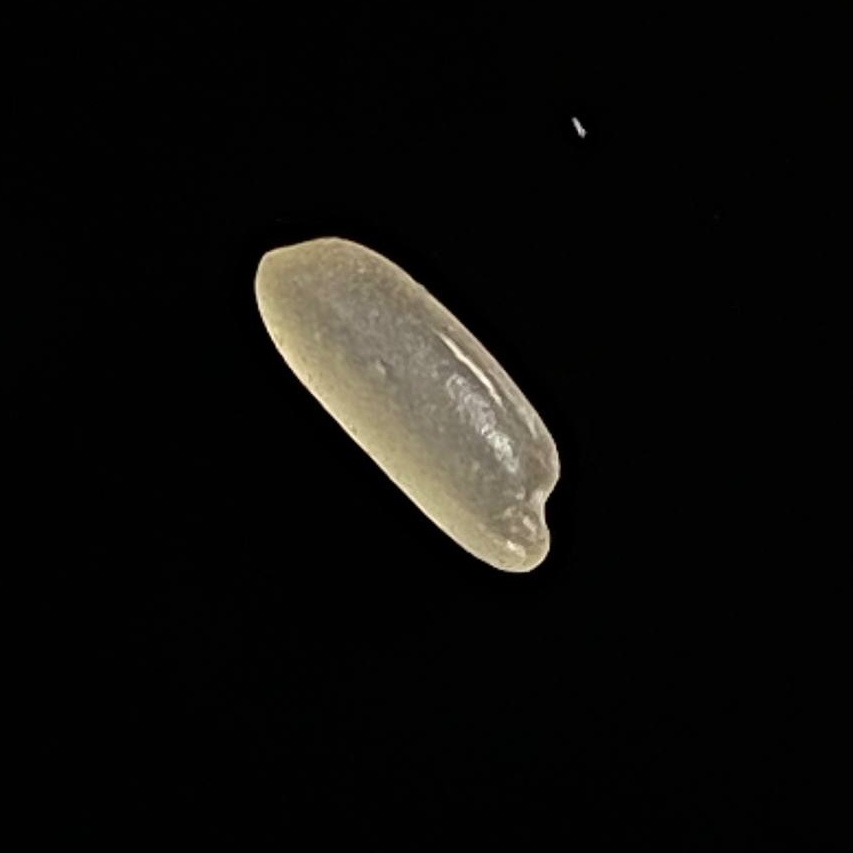
Rice variety: Gutisharna